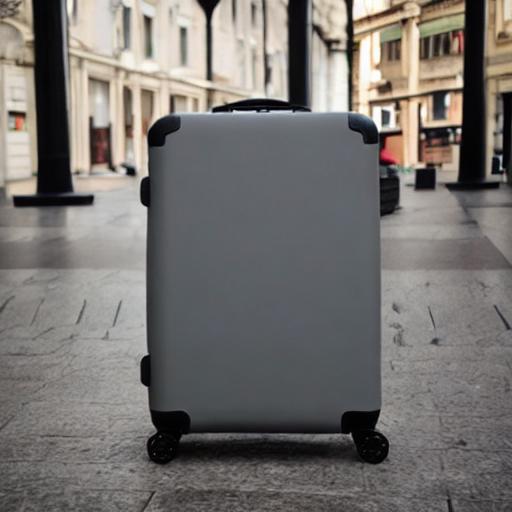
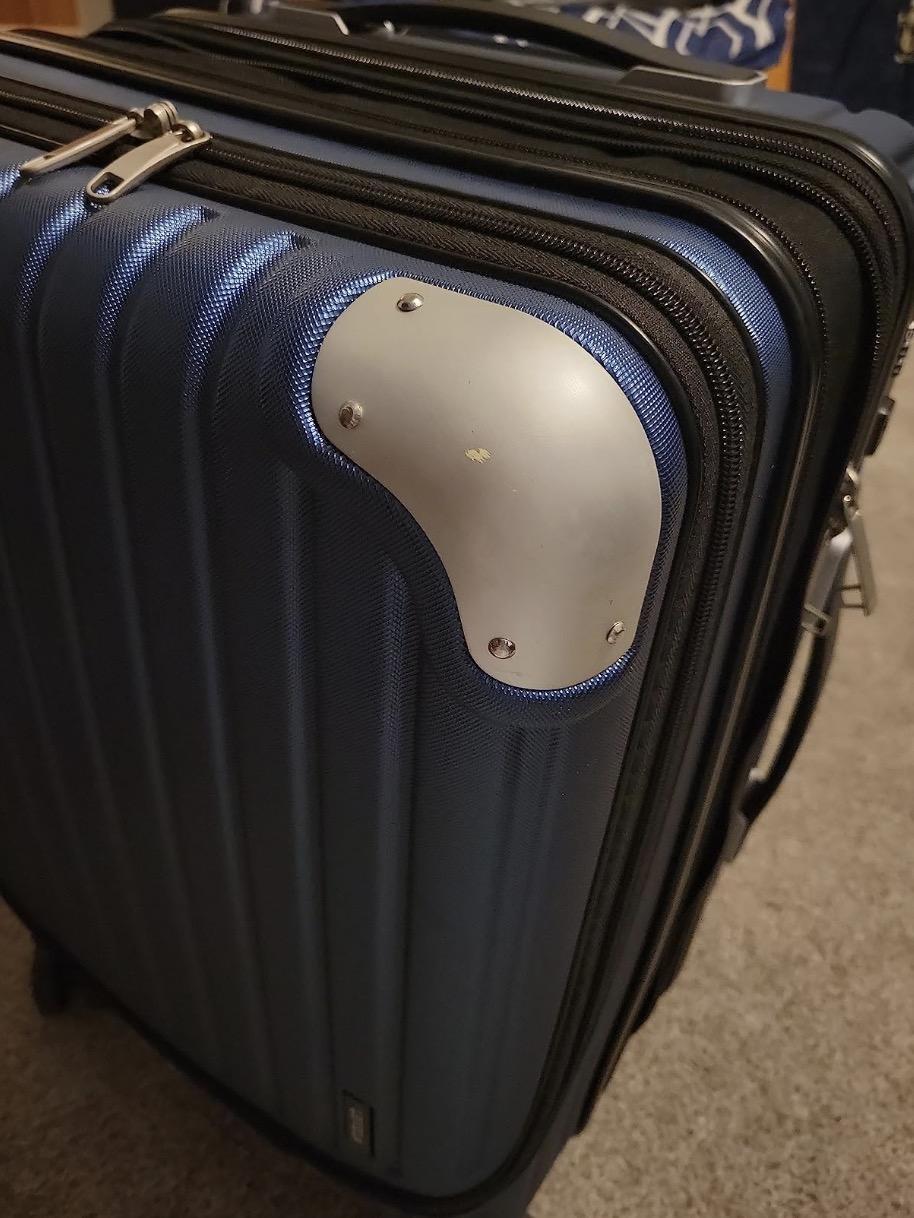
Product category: items_tea
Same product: no